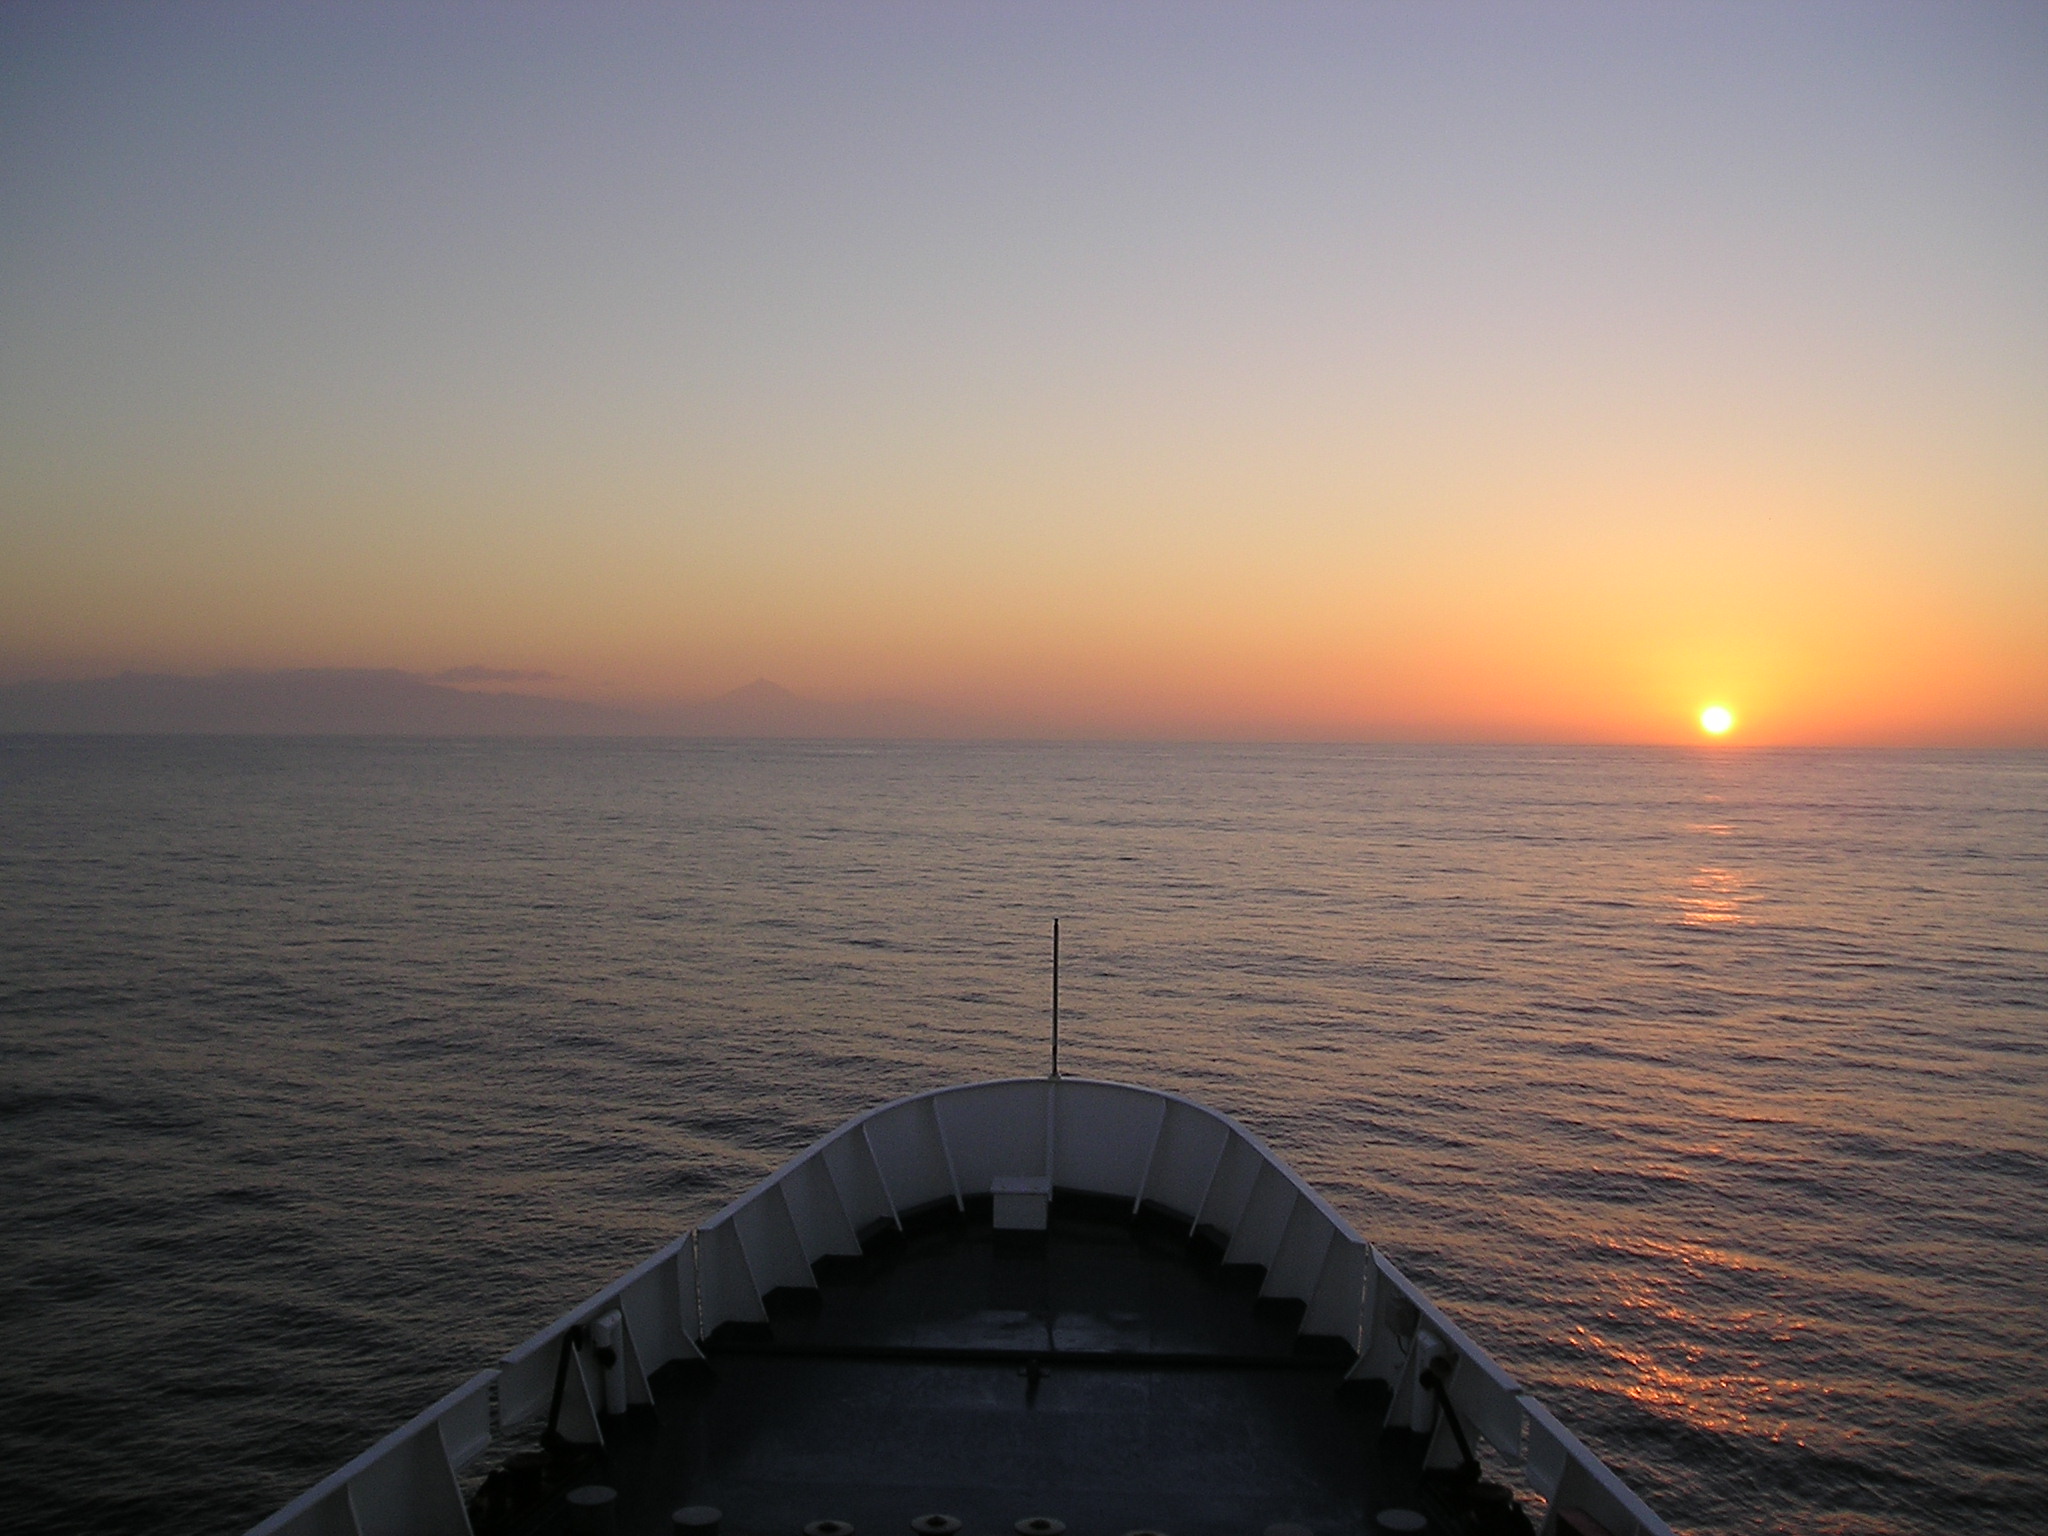
sea, ocean, horizon, sunrise, sunset, boat, dawn, ship, dusk, boot, vehicle, loneliness, watercraft, cape, seafaring, balearic islands